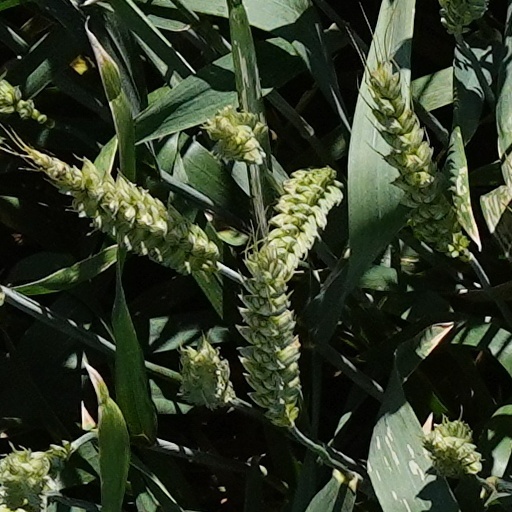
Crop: wheat